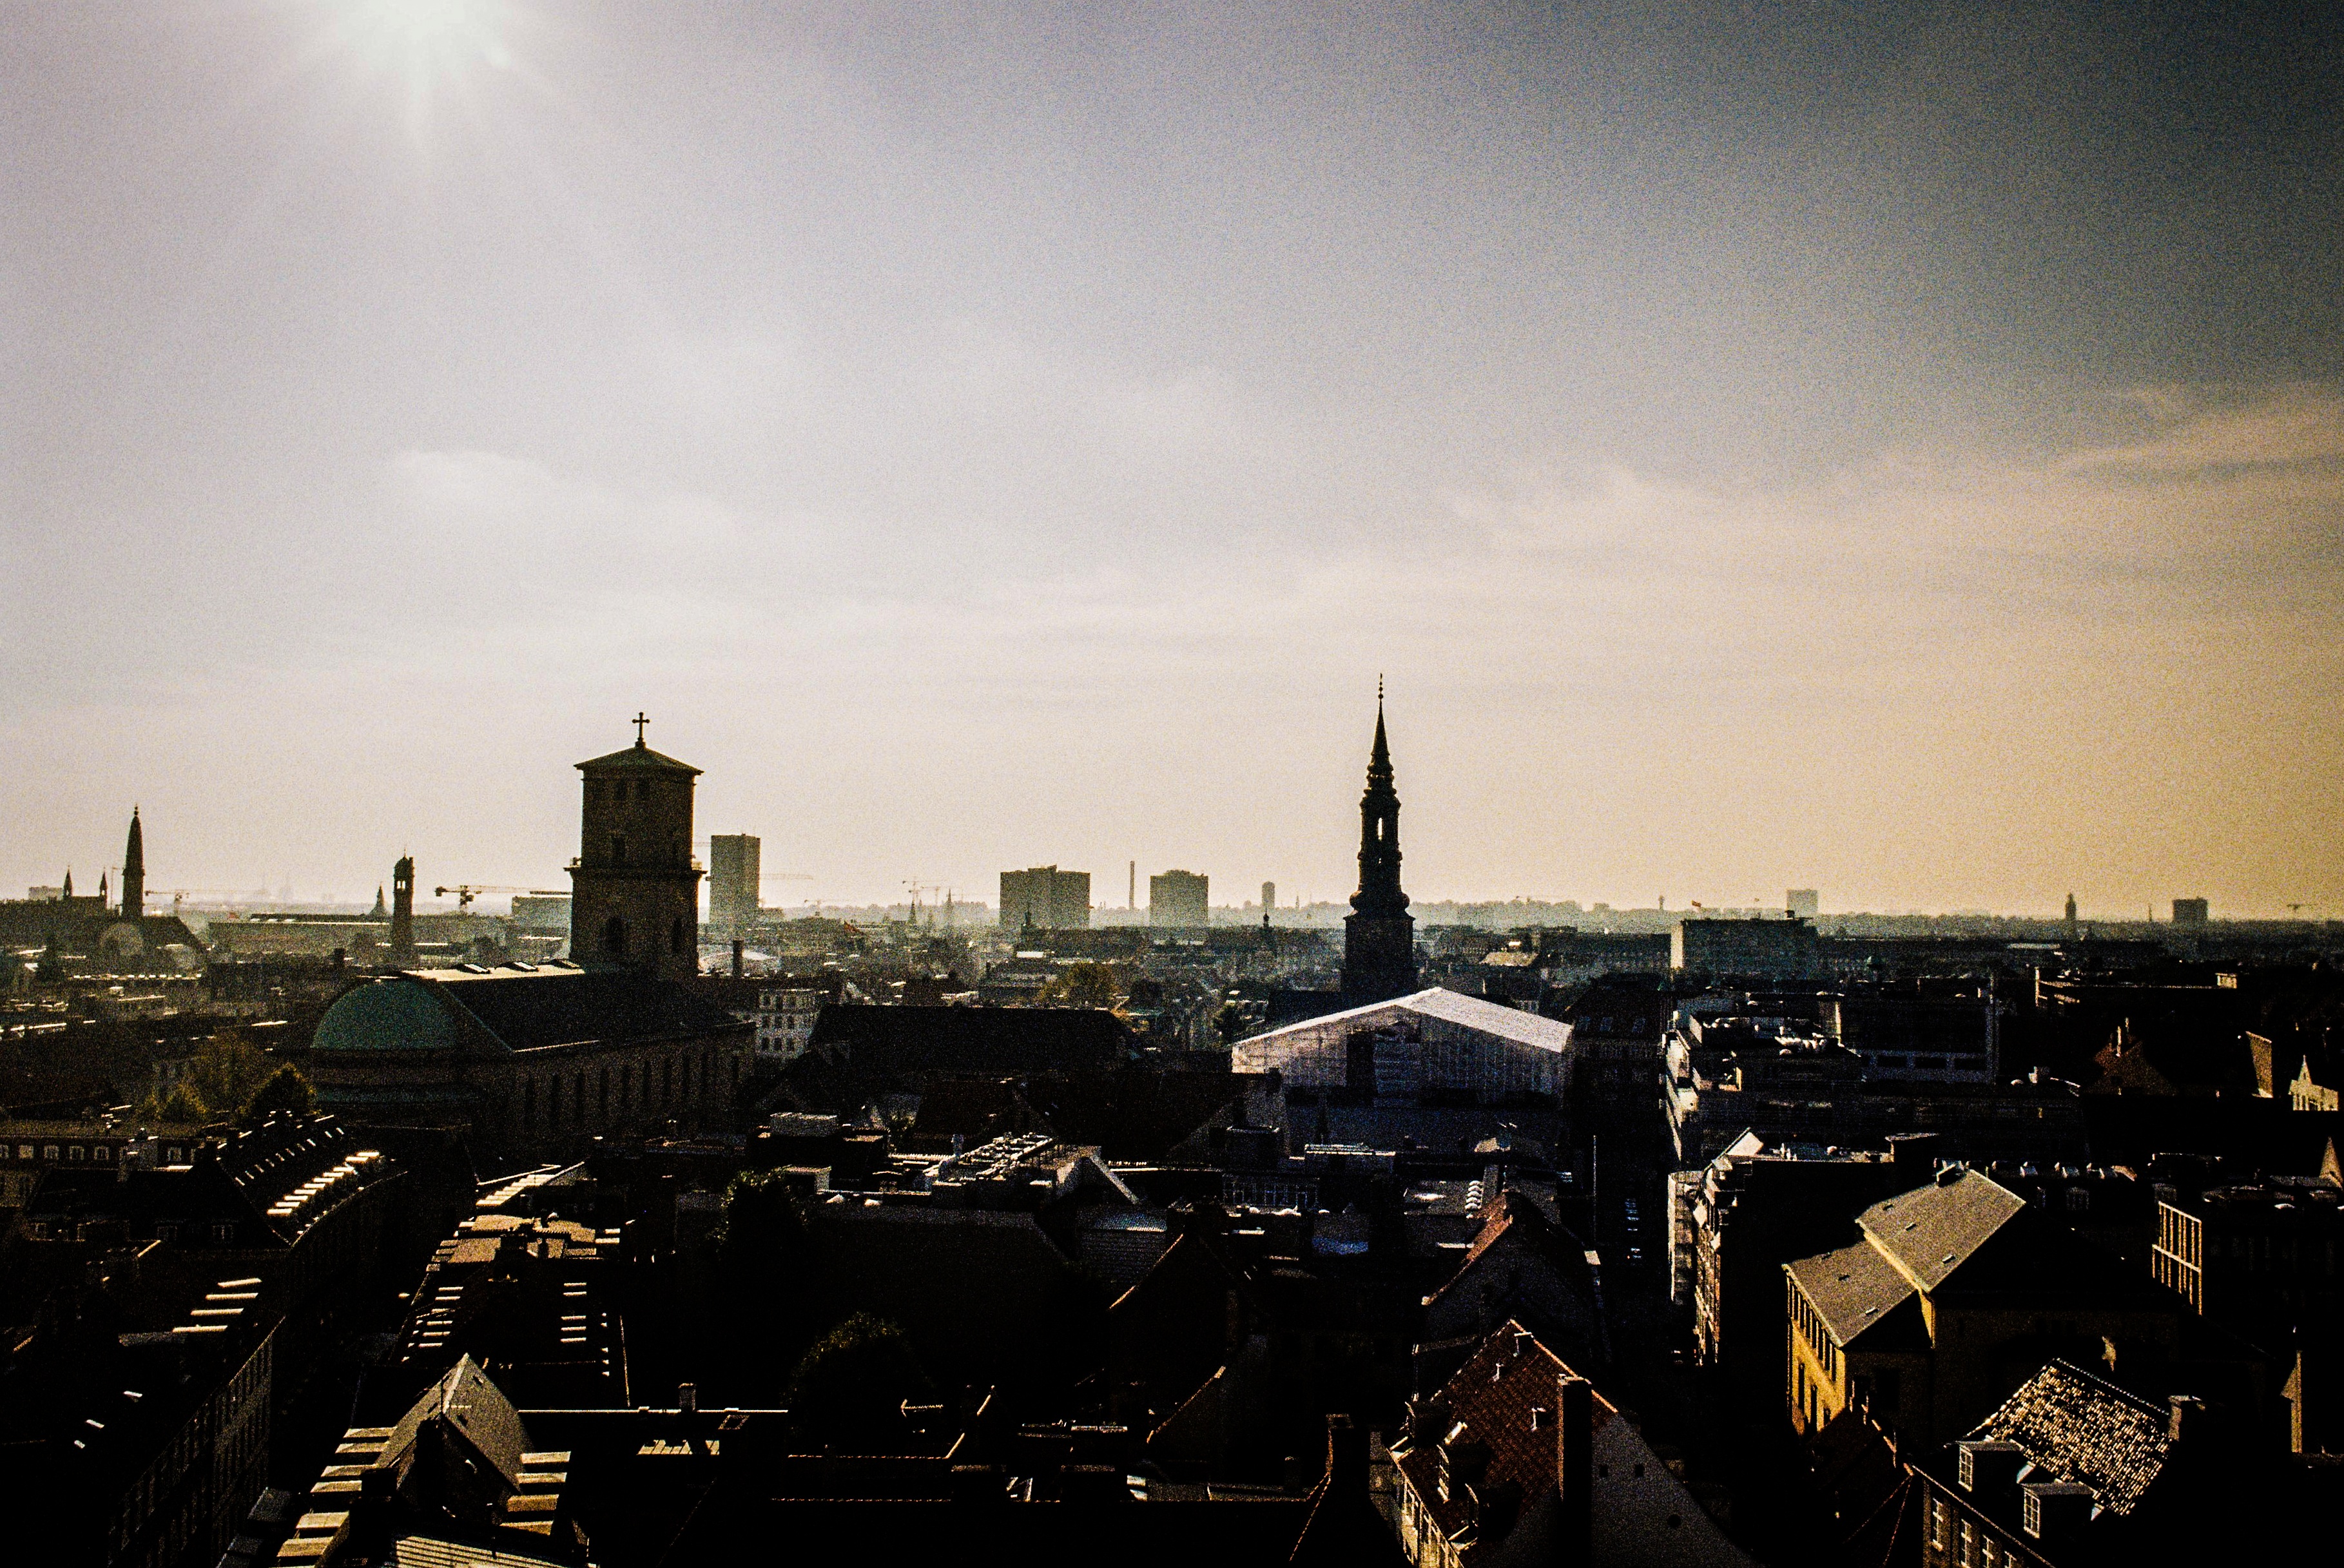
horizon, sky, sunset, skyline, night, sunlight, morning, dawn, city, skyscraper, cityscape, downtown, dusk, evening, darkness, metropolis, urban area, human settlement, atmosphere of earth